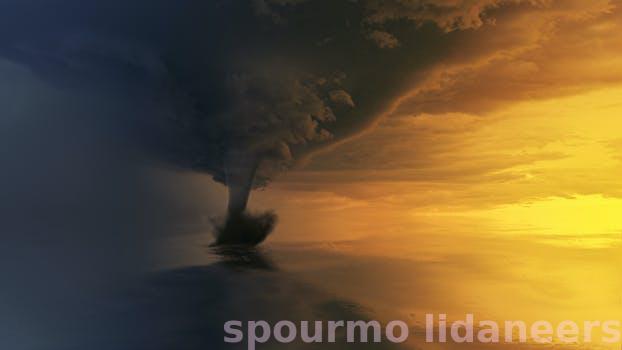
Label: Watermark